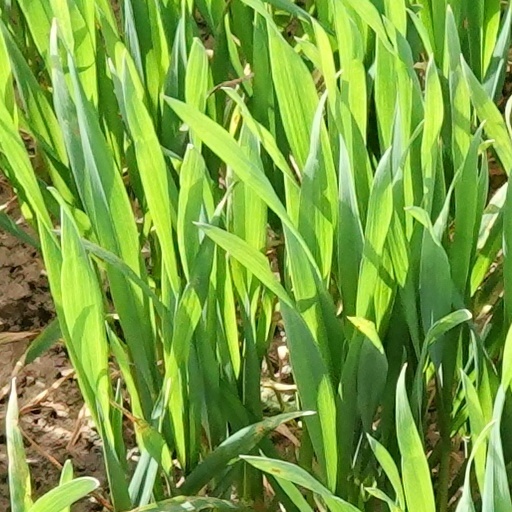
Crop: wheat